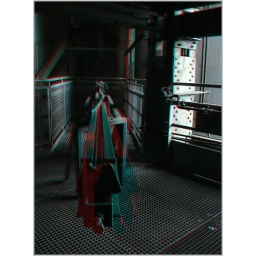
3D &amp;quot;stereo&amp;quot; pictures which require red-cyan glasses to view, with the red lens over the left eye and the cyan lens over the right